Delissea kauaiensis

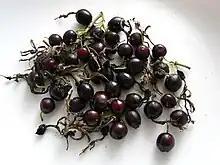
Delissea kauaiensis fruit

The bloom period for the flowers lasts from June to February, with the flowers reaching their peak during this time. Meanwhile, the fruiting period occurs between October and February, when the fruits begin to develop. The color of the fruit is a rich, dark purple, providing a striking contrast to the foliage. The leaves are typically dark or medium green, often exhibiting a reddish tint, which adds to the plant's vibrant appearance. Unlike its sibling, "Delissea rhytidosperma," D. kauaiensis is taller and rarely branches.